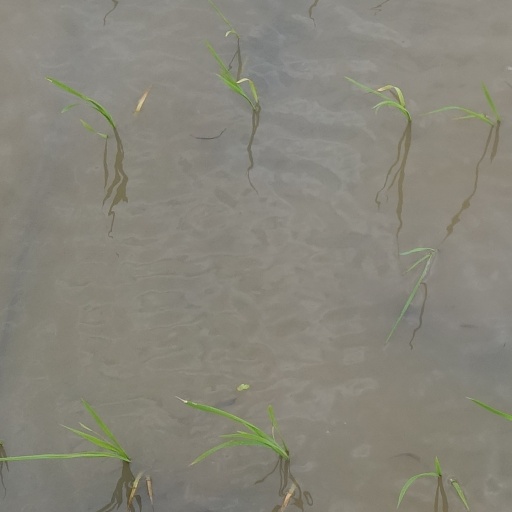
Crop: rice